BSA unit twins

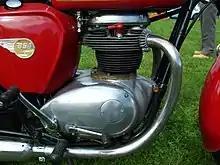
BSA unit construction engine

Pre-unit, known as "non-unit" before unit construction, engines had their roots in history when motorcycle manufacturers bought engines and gearboxes from separate specialists suppliers and mounted them in their own frames. By the late 1950s, most manufacturers made their own engines and gearboxes, and were therefore able to combine the engine and gearbox in an integrated casting, producing a more compact unit.